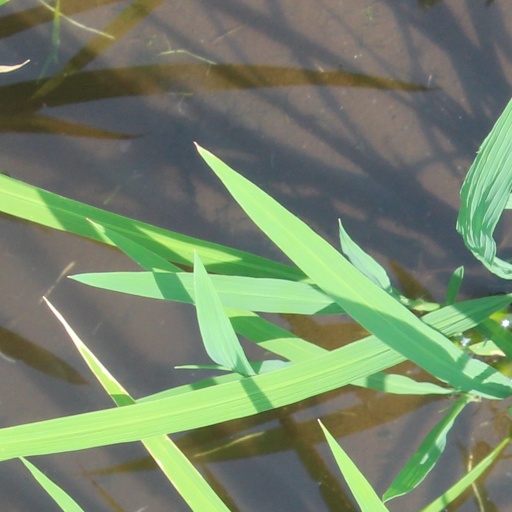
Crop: rice